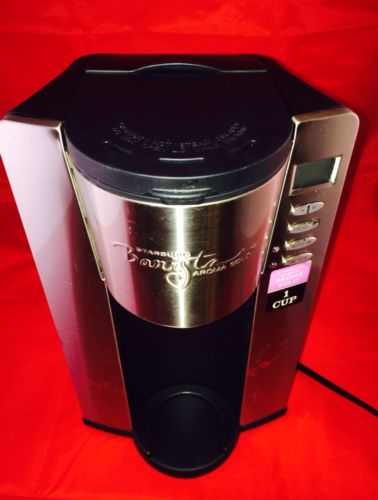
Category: coffee maker